Zone, Lombardy

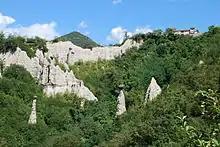

Zone (Brescian: ) is a "comune" in the province of Brescia, in Lombardy, northern Italy. It is situated in a mountain valley east of Lake Iseo. The town is known for the nearby "Pyramids of Zone", formations of large rock pillars created by erosion. Its coat of arms shows three of these pillars.